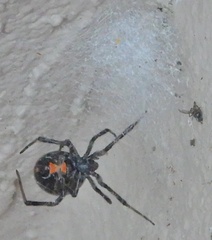
Species: Lactrodectus_hesperus